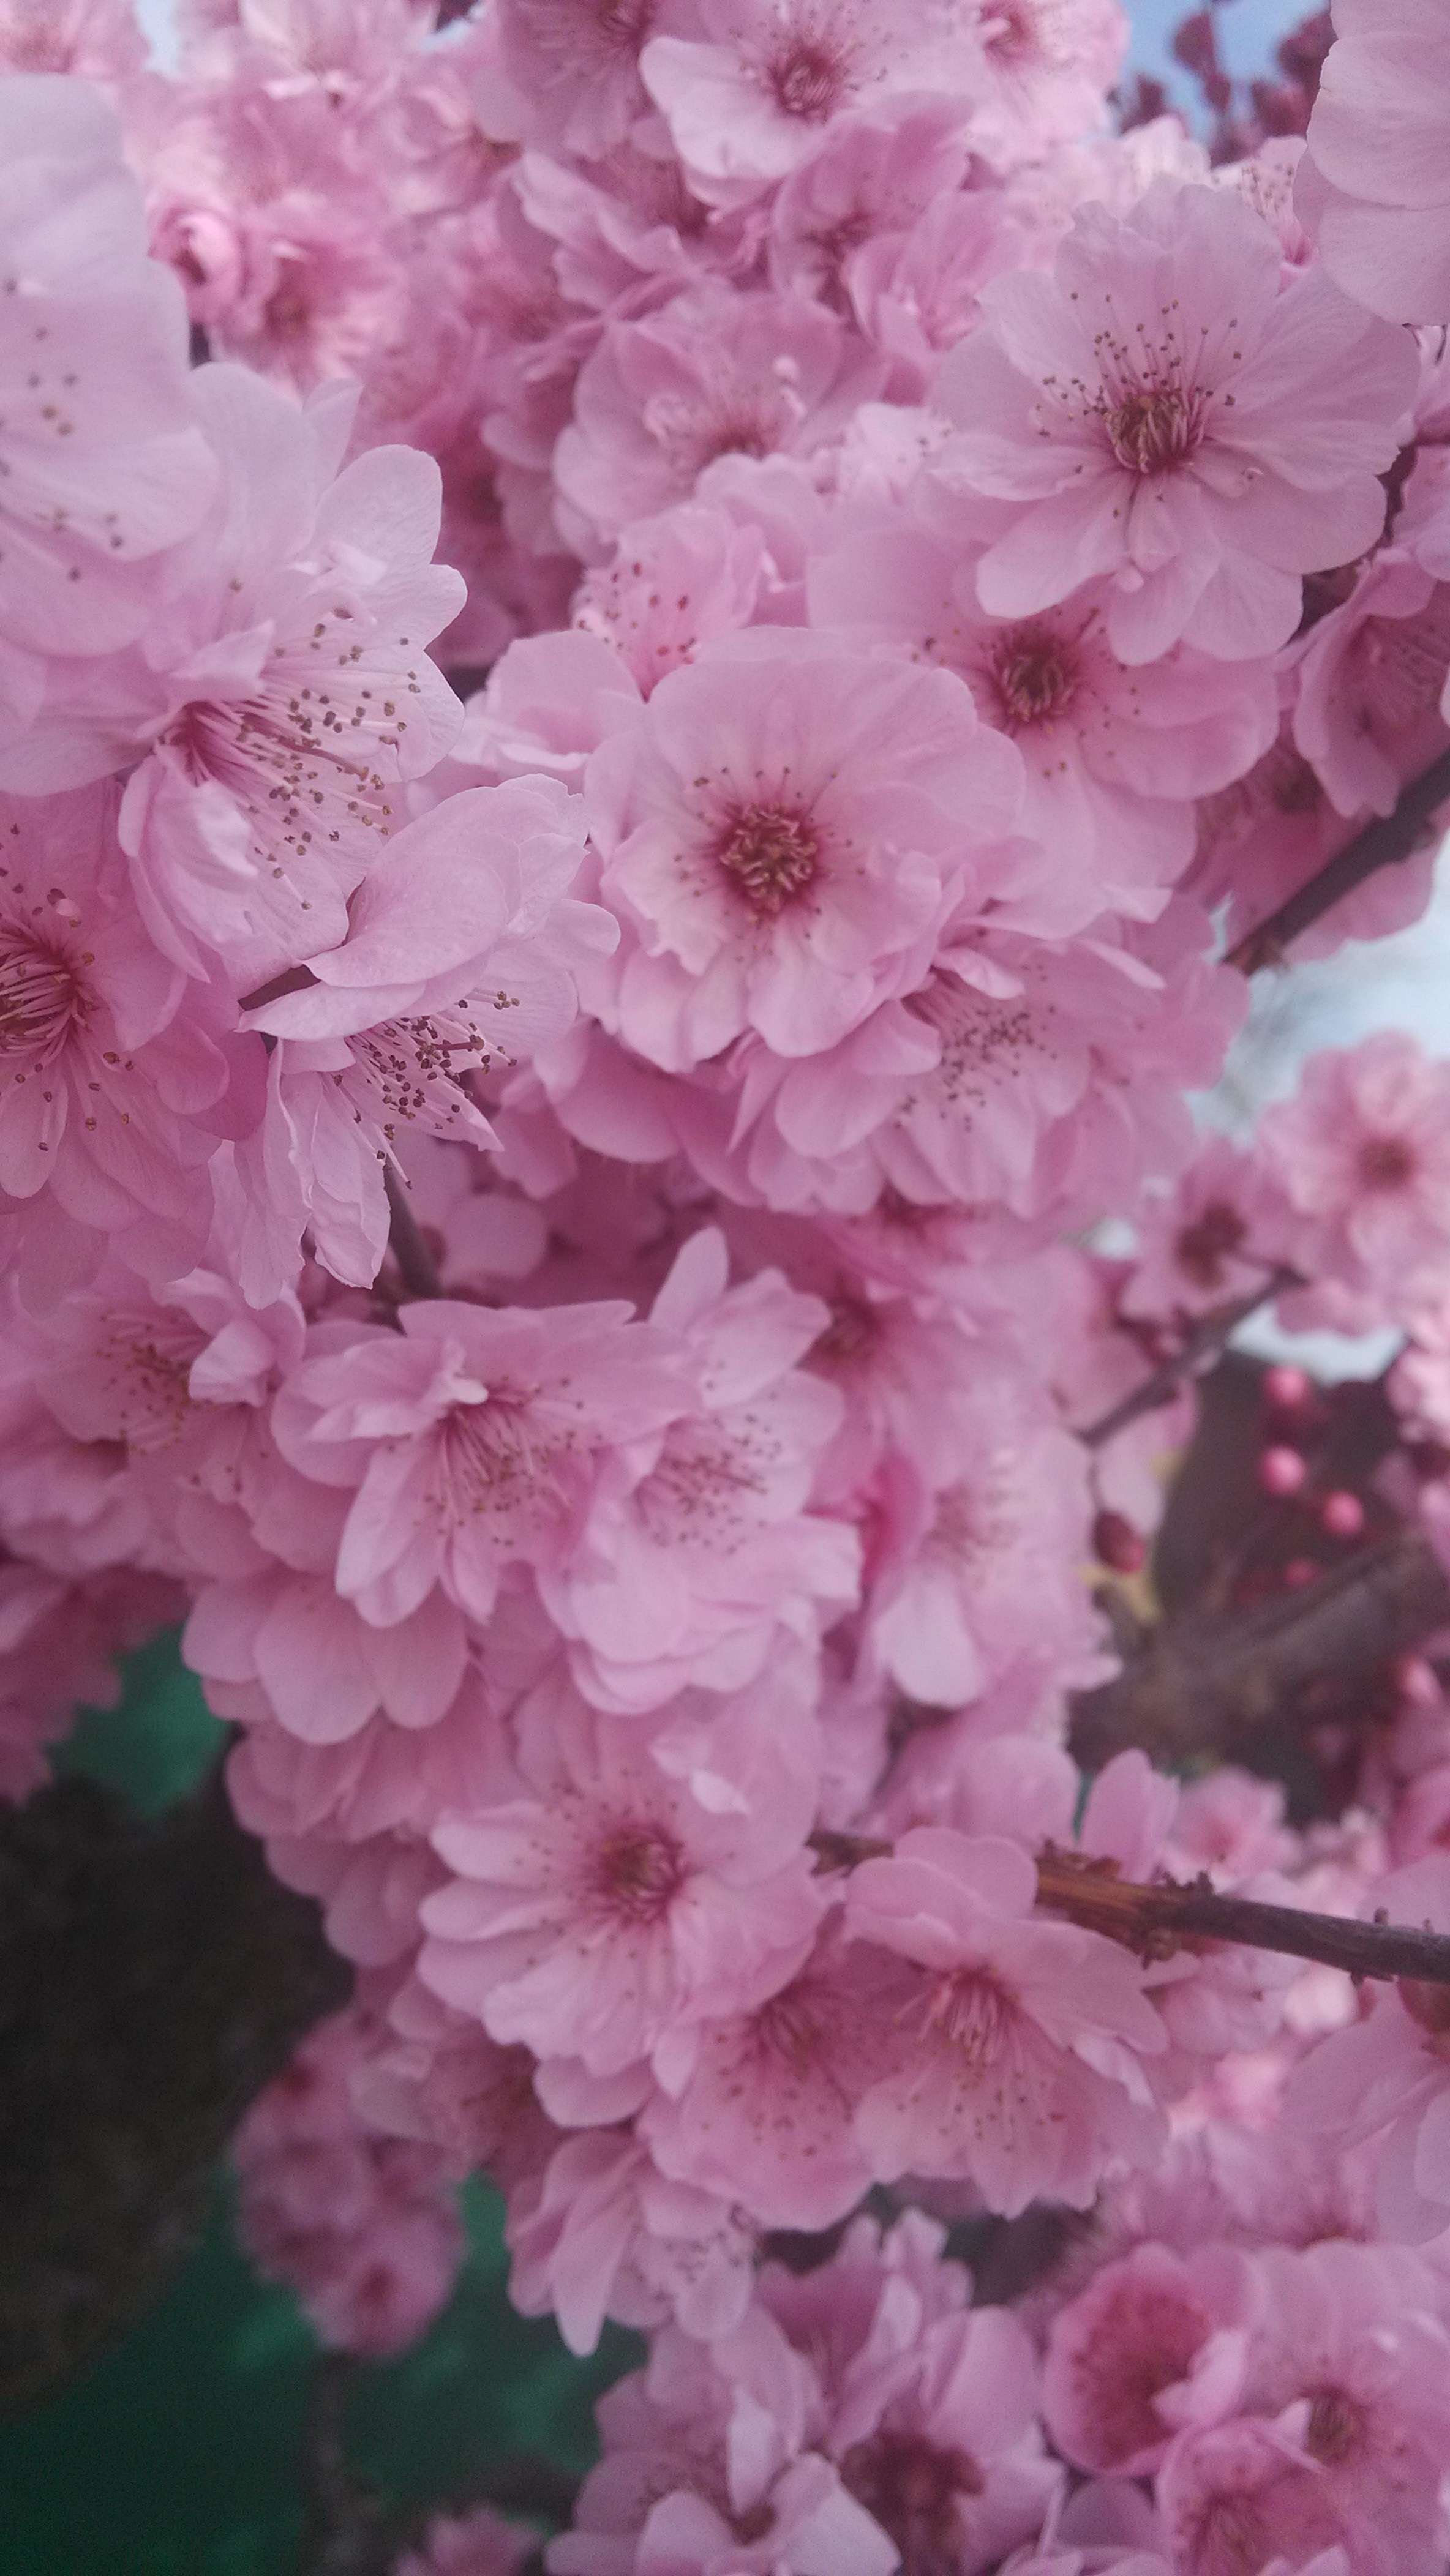
branch, blossom, plant, flower, petal, spring, pink, cherry blossom, shrub, flowering plant, land plant